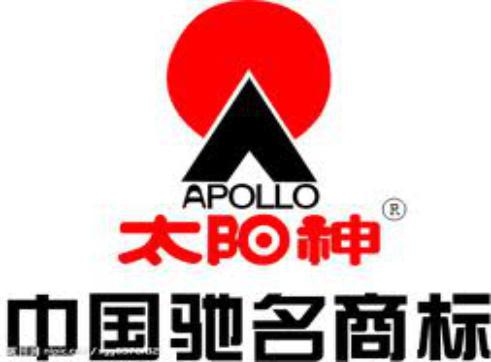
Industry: Necessities